Acyl-(acyl-carrier-protein) desaturase

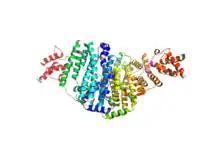
Fully bound Stearoyl-acyl-carrier-protein desaturase PDB 2XZ1.

and show the dramatic change in conformation of the enzyme when bound (2XZ1) and unbound (2XZ0). As a dimer, the fatty acid chain binds to a hydrophobic pocket at the interface of the two dimers. This central channel is mirrored by binding sites for the electron donors on either side.